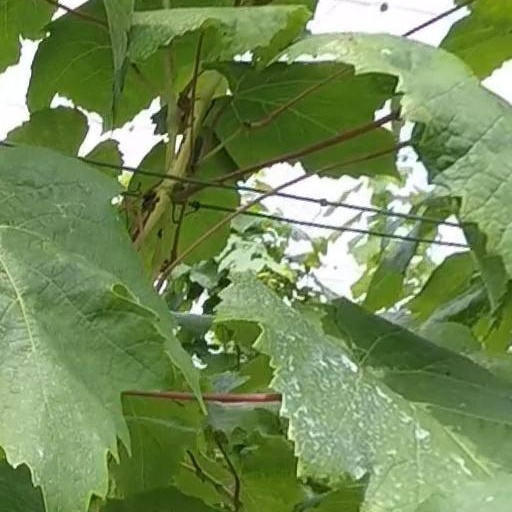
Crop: grape